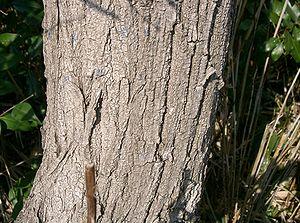
Salix chaenomeloides est une espèce de saule de la famille des Salicaceae, native du Japon, de Corée et de Chine.